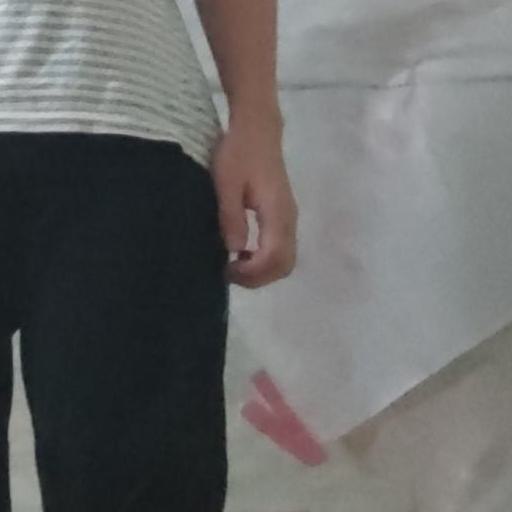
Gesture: no_gesture